Edoardo Catellani

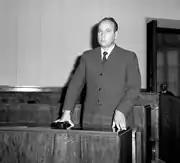
Edoardo Catellani

Edoardo Catellani (24 July 1922 – 10 July 2019) was an Italian politician who served in the Senate from 1968 to 1979, representing the Unified Socialist Party and the Italian Socialist Party. He died in 2019 from a heart problem.